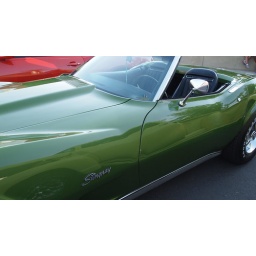
Liked the red background and the yellow car reflected in the green paint.